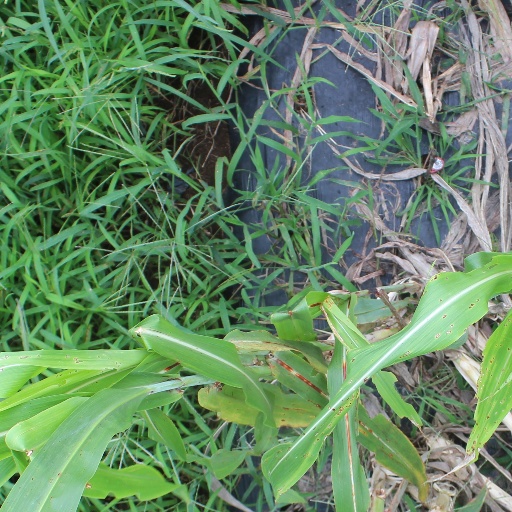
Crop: sorghum